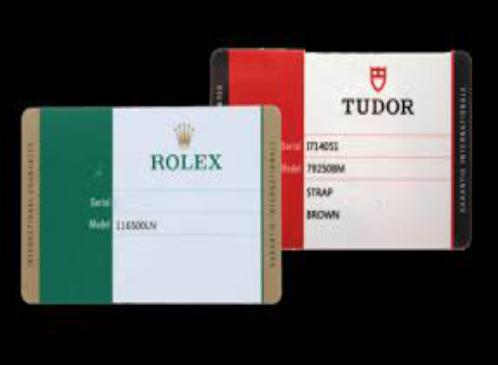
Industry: Clothes